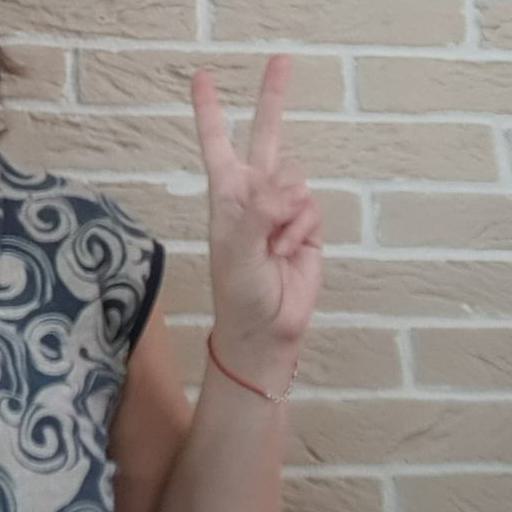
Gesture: peace